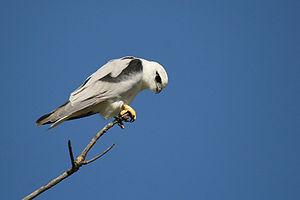
L'Élanion d'Australie est une espèce d'oiseaux de la famille des Accipitridés. C'est un petit rapace qui mesure 35−38 cm de long avec une envergure de 80−95 cm. L'oiseau est gracieux, principalement gris pâle et blanc, avec des épaules noires et des yeux rouges. Le cri d'appel est un sifflement clair, que l'oiseau produit en volant ou en planant.